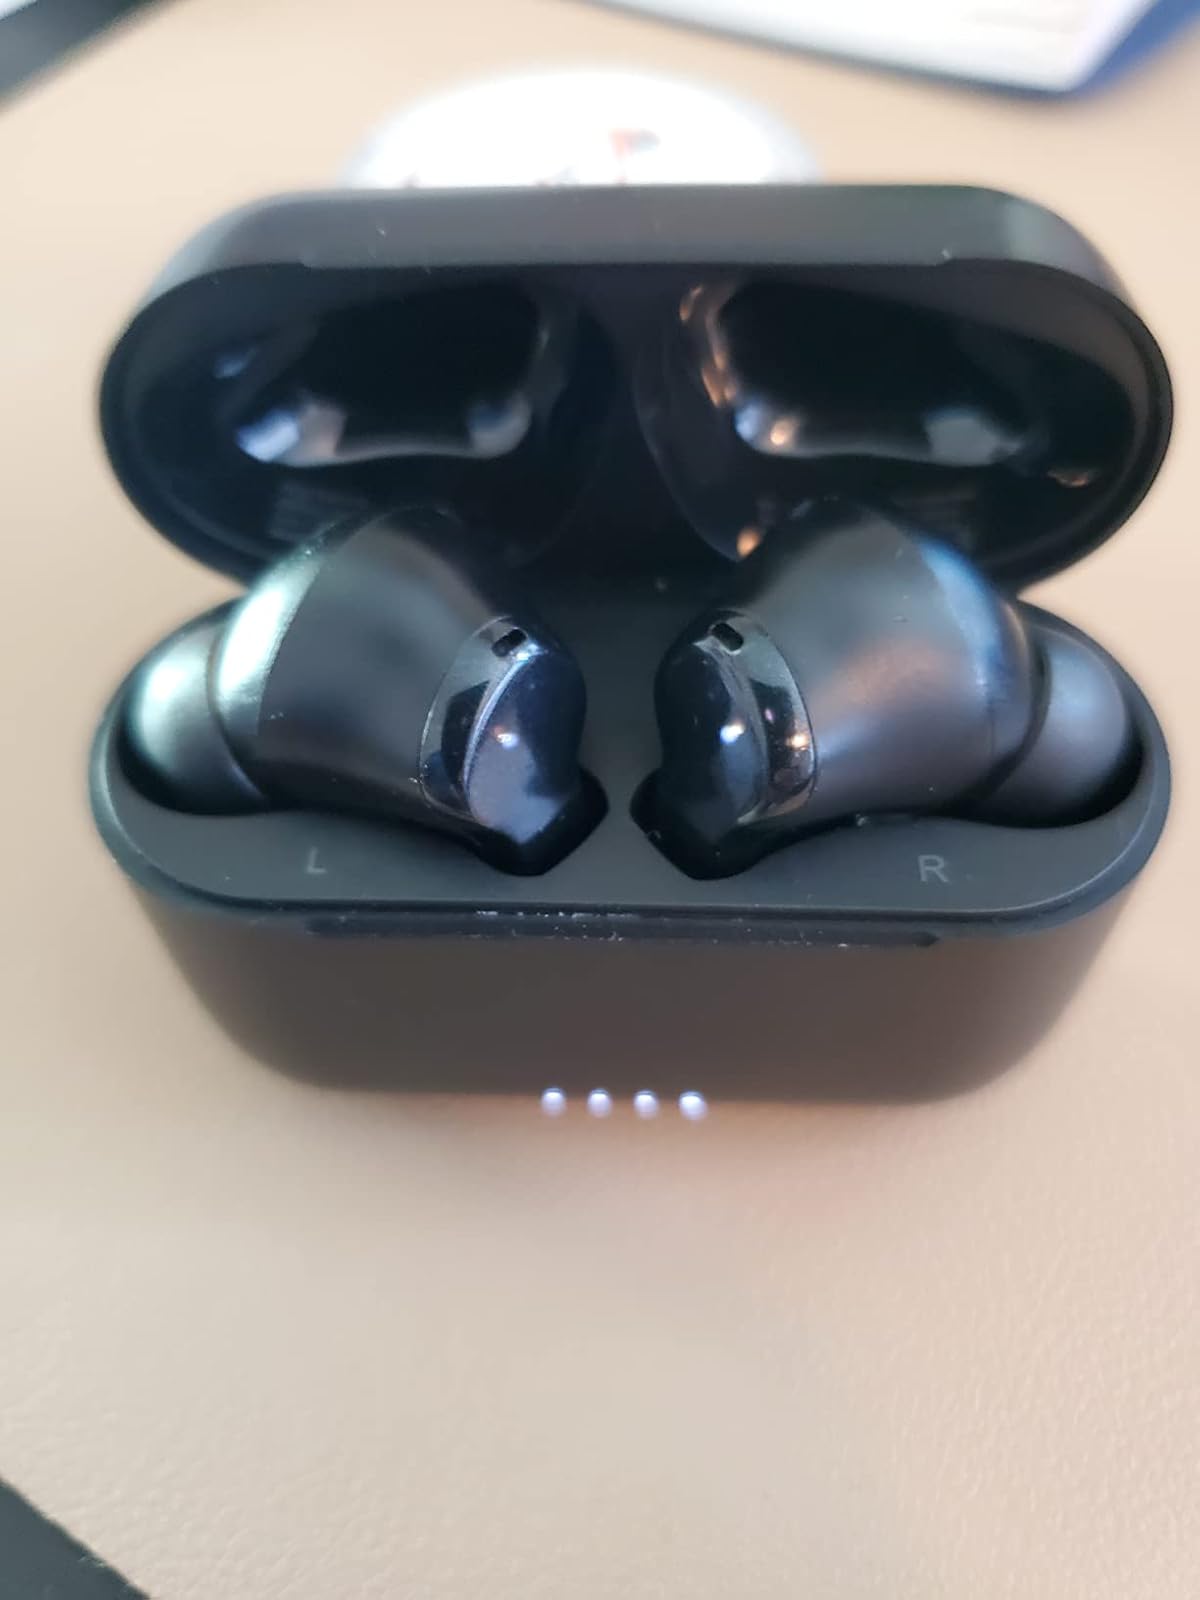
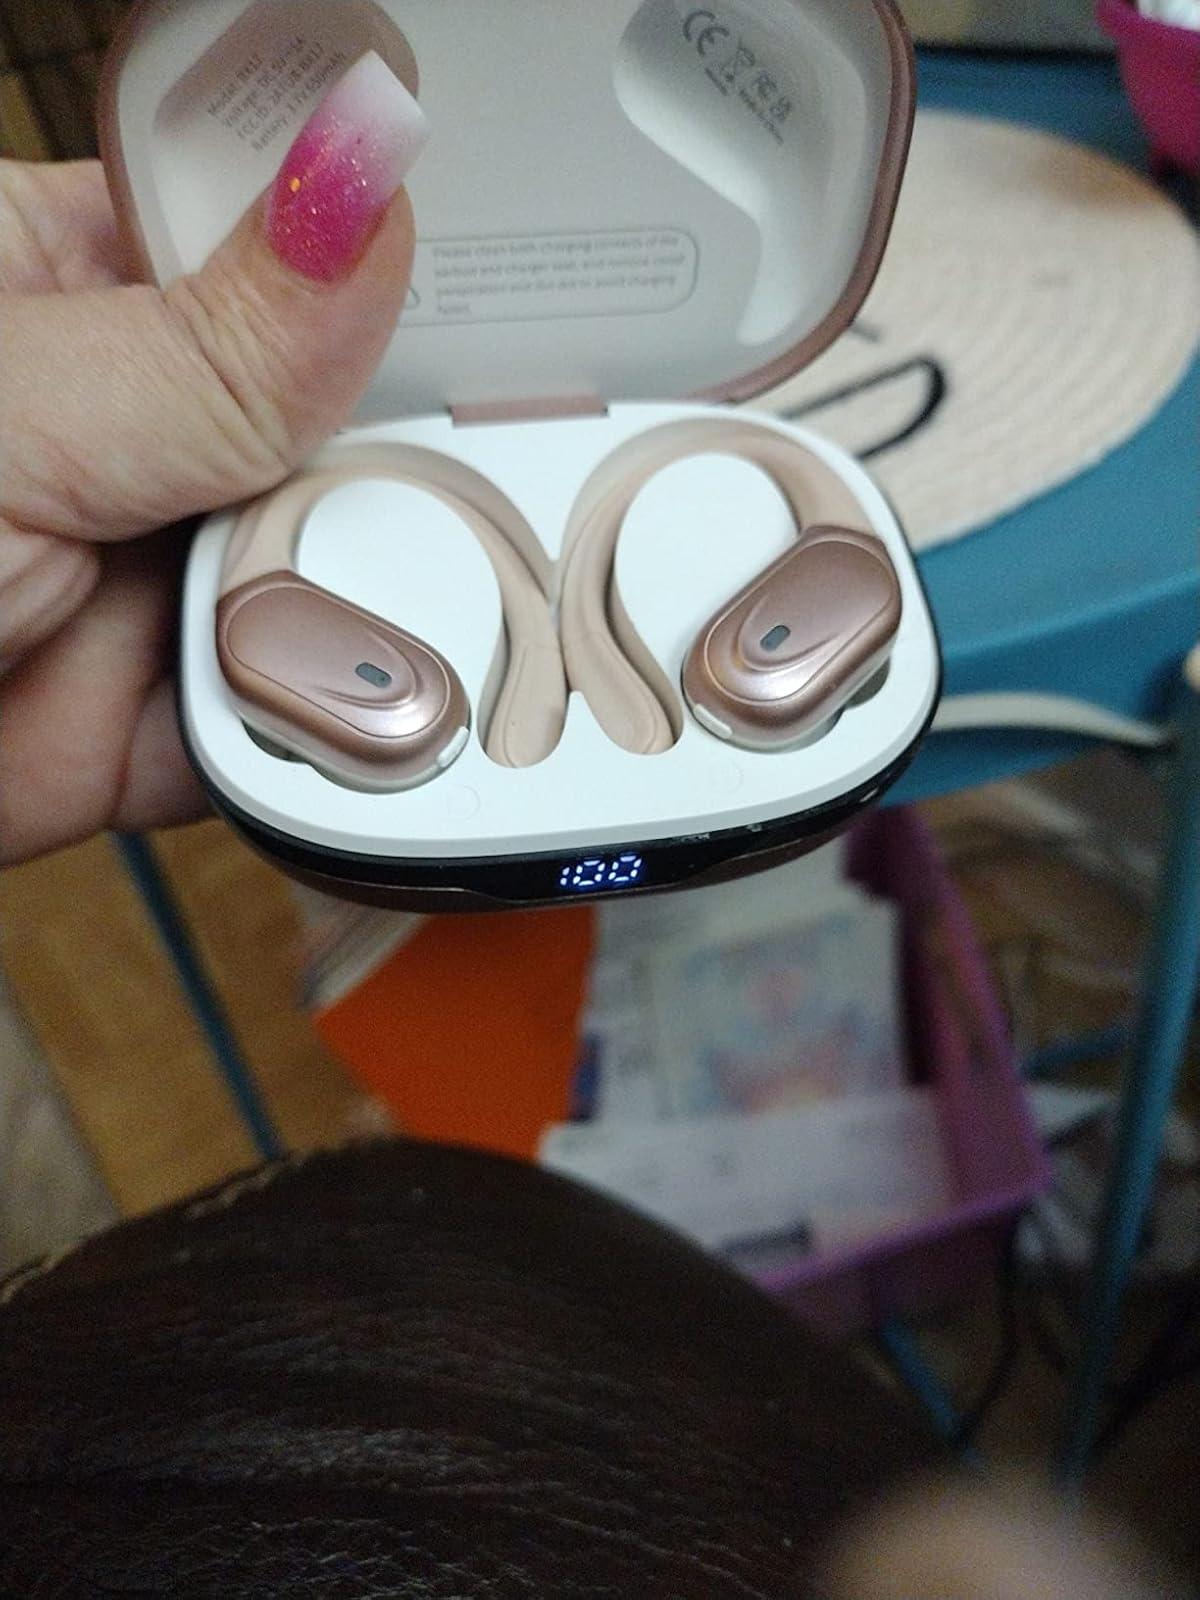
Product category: earbuds
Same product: no